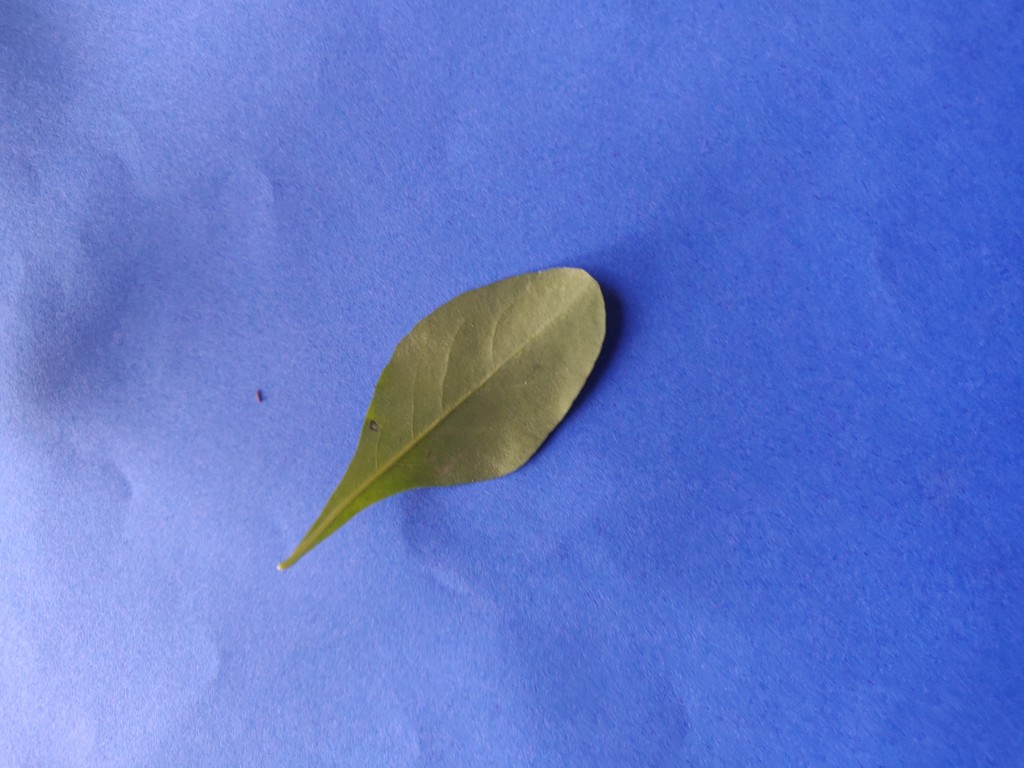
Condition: Healthy
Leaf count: single
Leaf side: back